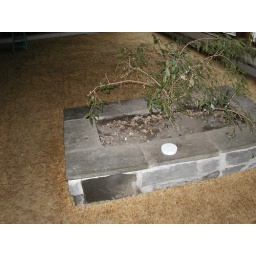
This house I looked at when I was in the market had a tree in a planter in the basement.